Michael Stifelman

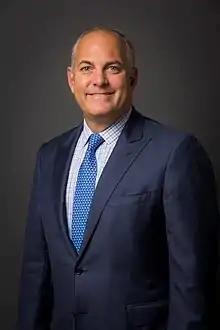
Michael Stifelman, M.D.

Michael D. Stifelman (born May 7, 1967) is an American urologist. He is known for his introducing surgical techniques in urology, including developments in robotic partial nephrectomy, the use of near-infrared fluorescence imaging in renal surgery.